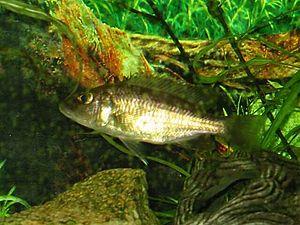
Sciaenochromis fryeri ou haplochromis électrique blue ou encore électrique blue est une espèce de poissons d'eau douce de la famille des cichlidae endémique du lac Malawi en Afrique.